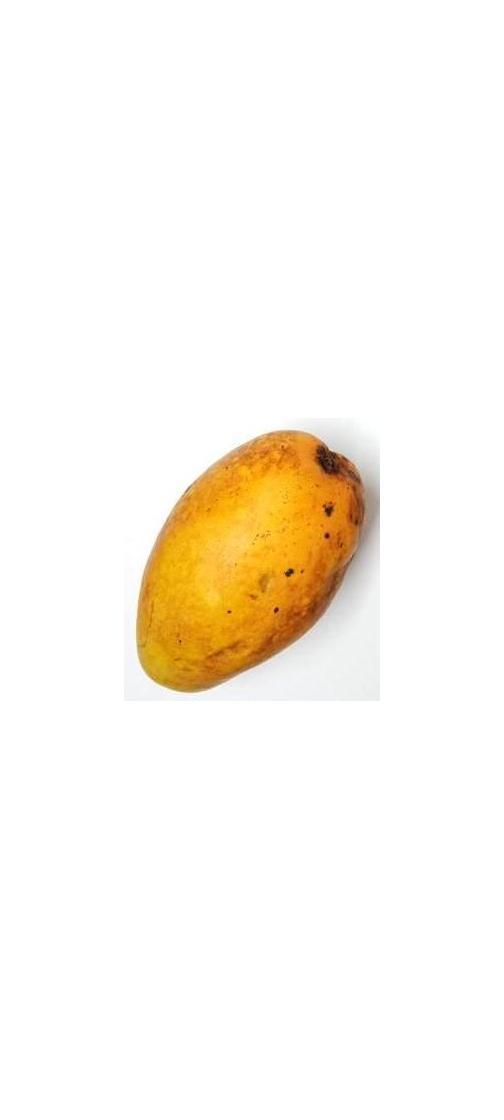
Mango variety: Bari-11